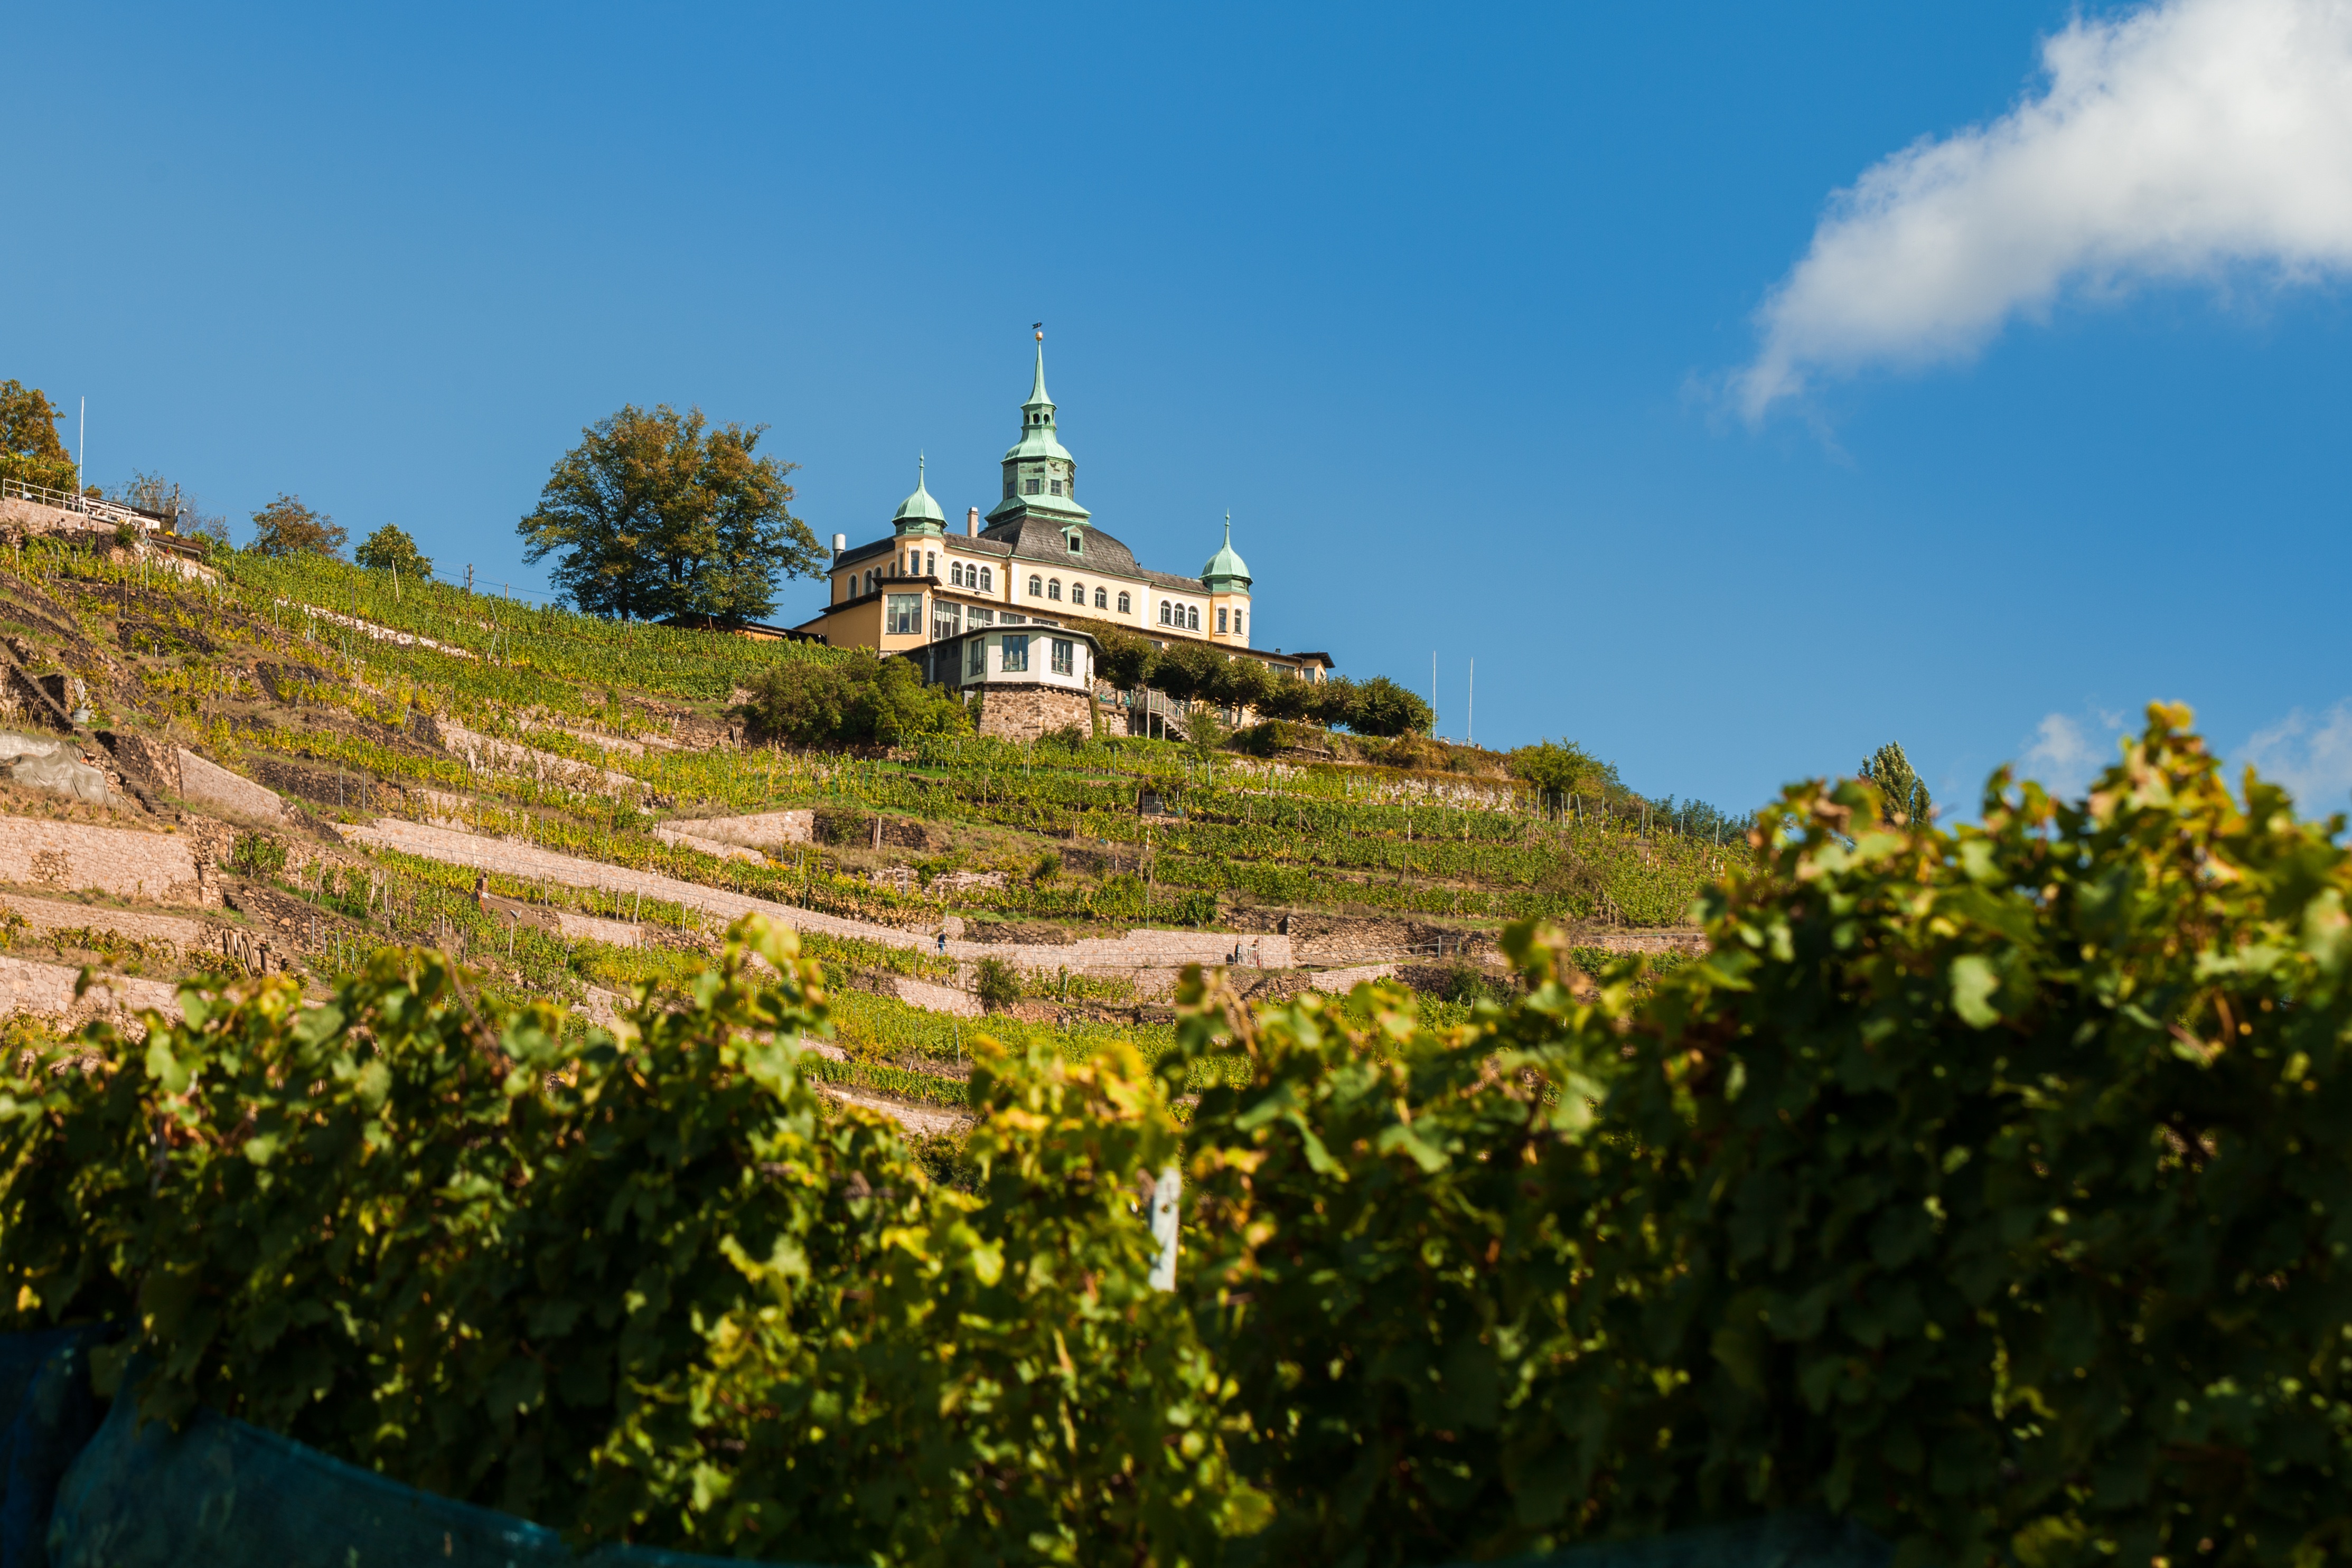
landscape, vine, vineyard, wine, flower, chateau, summer, slope, agriculture, tourism, vines, grapes, germany, estate, saxony, winegrowing, rural area, radebeul, winemaker, spitz house